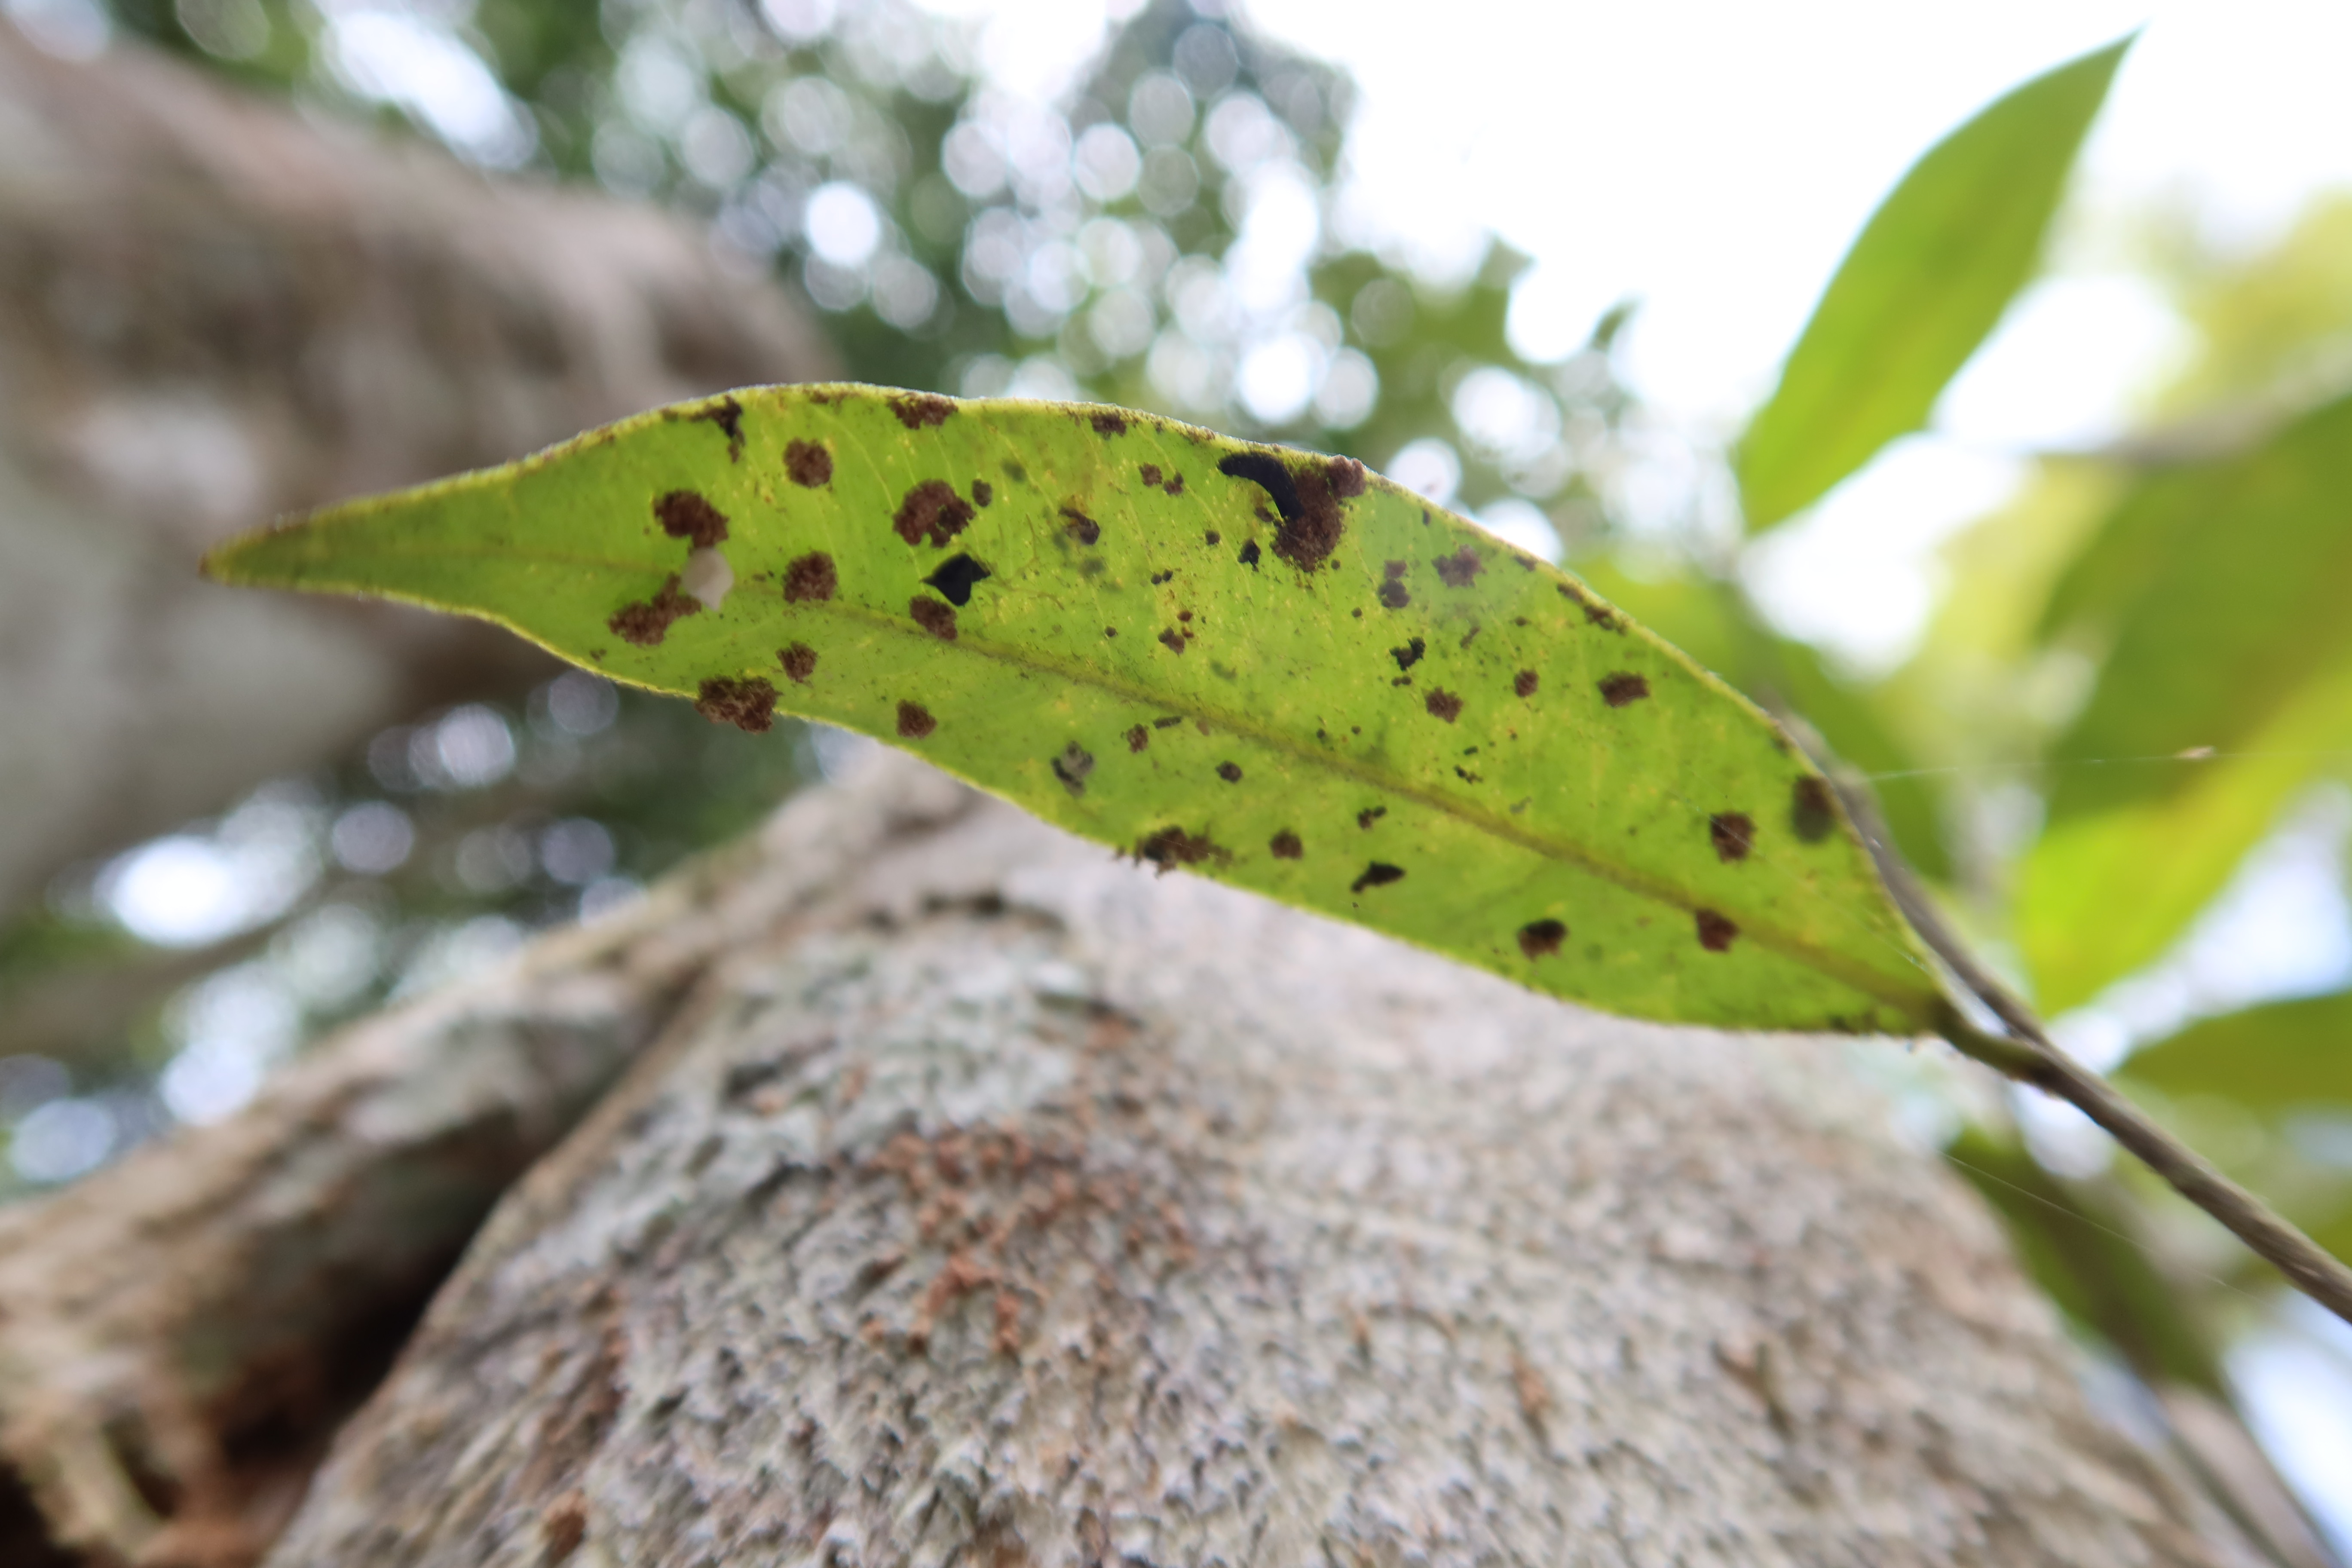
Label: Brown clumps